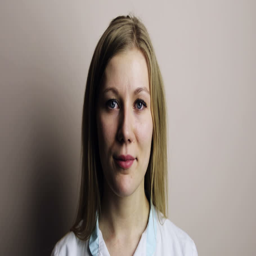
4k a young doctor looks at the camera .